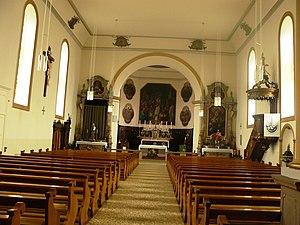
Intérieur de l'église Saint-Nicolas
Oderen est une commune française de moyenne montagne située dans le département du Haut-Rhin, en région Grand Est.